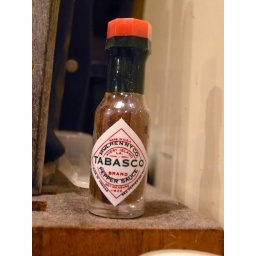
I found the world's smallest bottle of Tabasco sauce in the kitchen and was fascinated.